Sara longwing

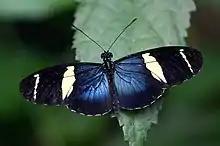

Like other heliconiids, females seek the new growth of passion flower vines to lay their small yellow eggs, in clusters of 10–50. The vines contain toxic compounds that the caterpillars are immune to; as they feed upon the vines, the caterpillars concentrate the toxins within their tissues. After pupating (with the chrysalis also found on the host vine and camouflaged like a leaf), the adult retains the toxins and is thus protected from predation.